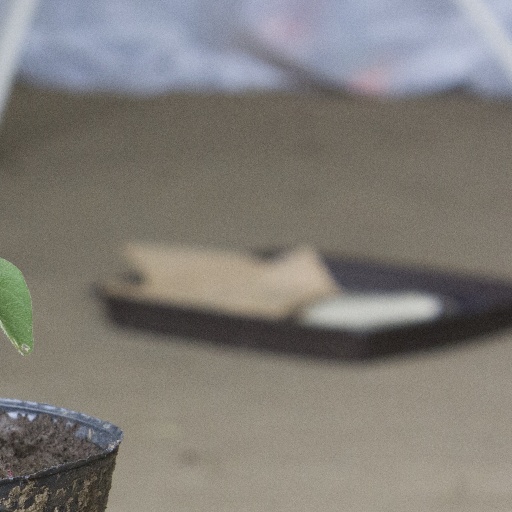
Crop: soybean